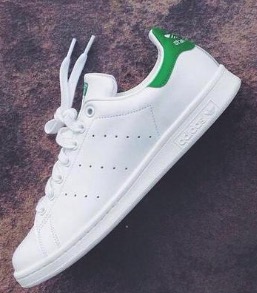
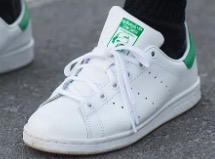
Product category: misc
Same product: yes